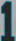
Number: 1